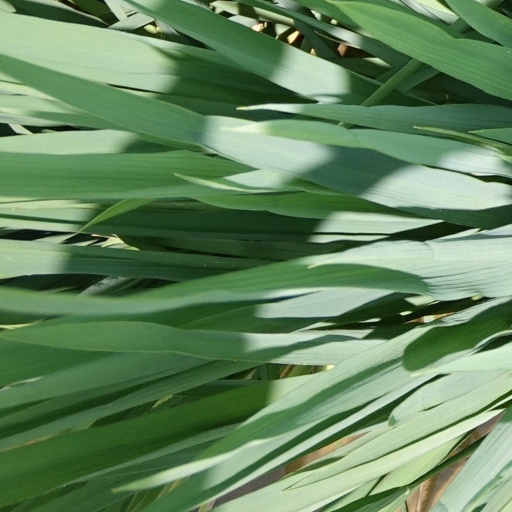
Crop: rice